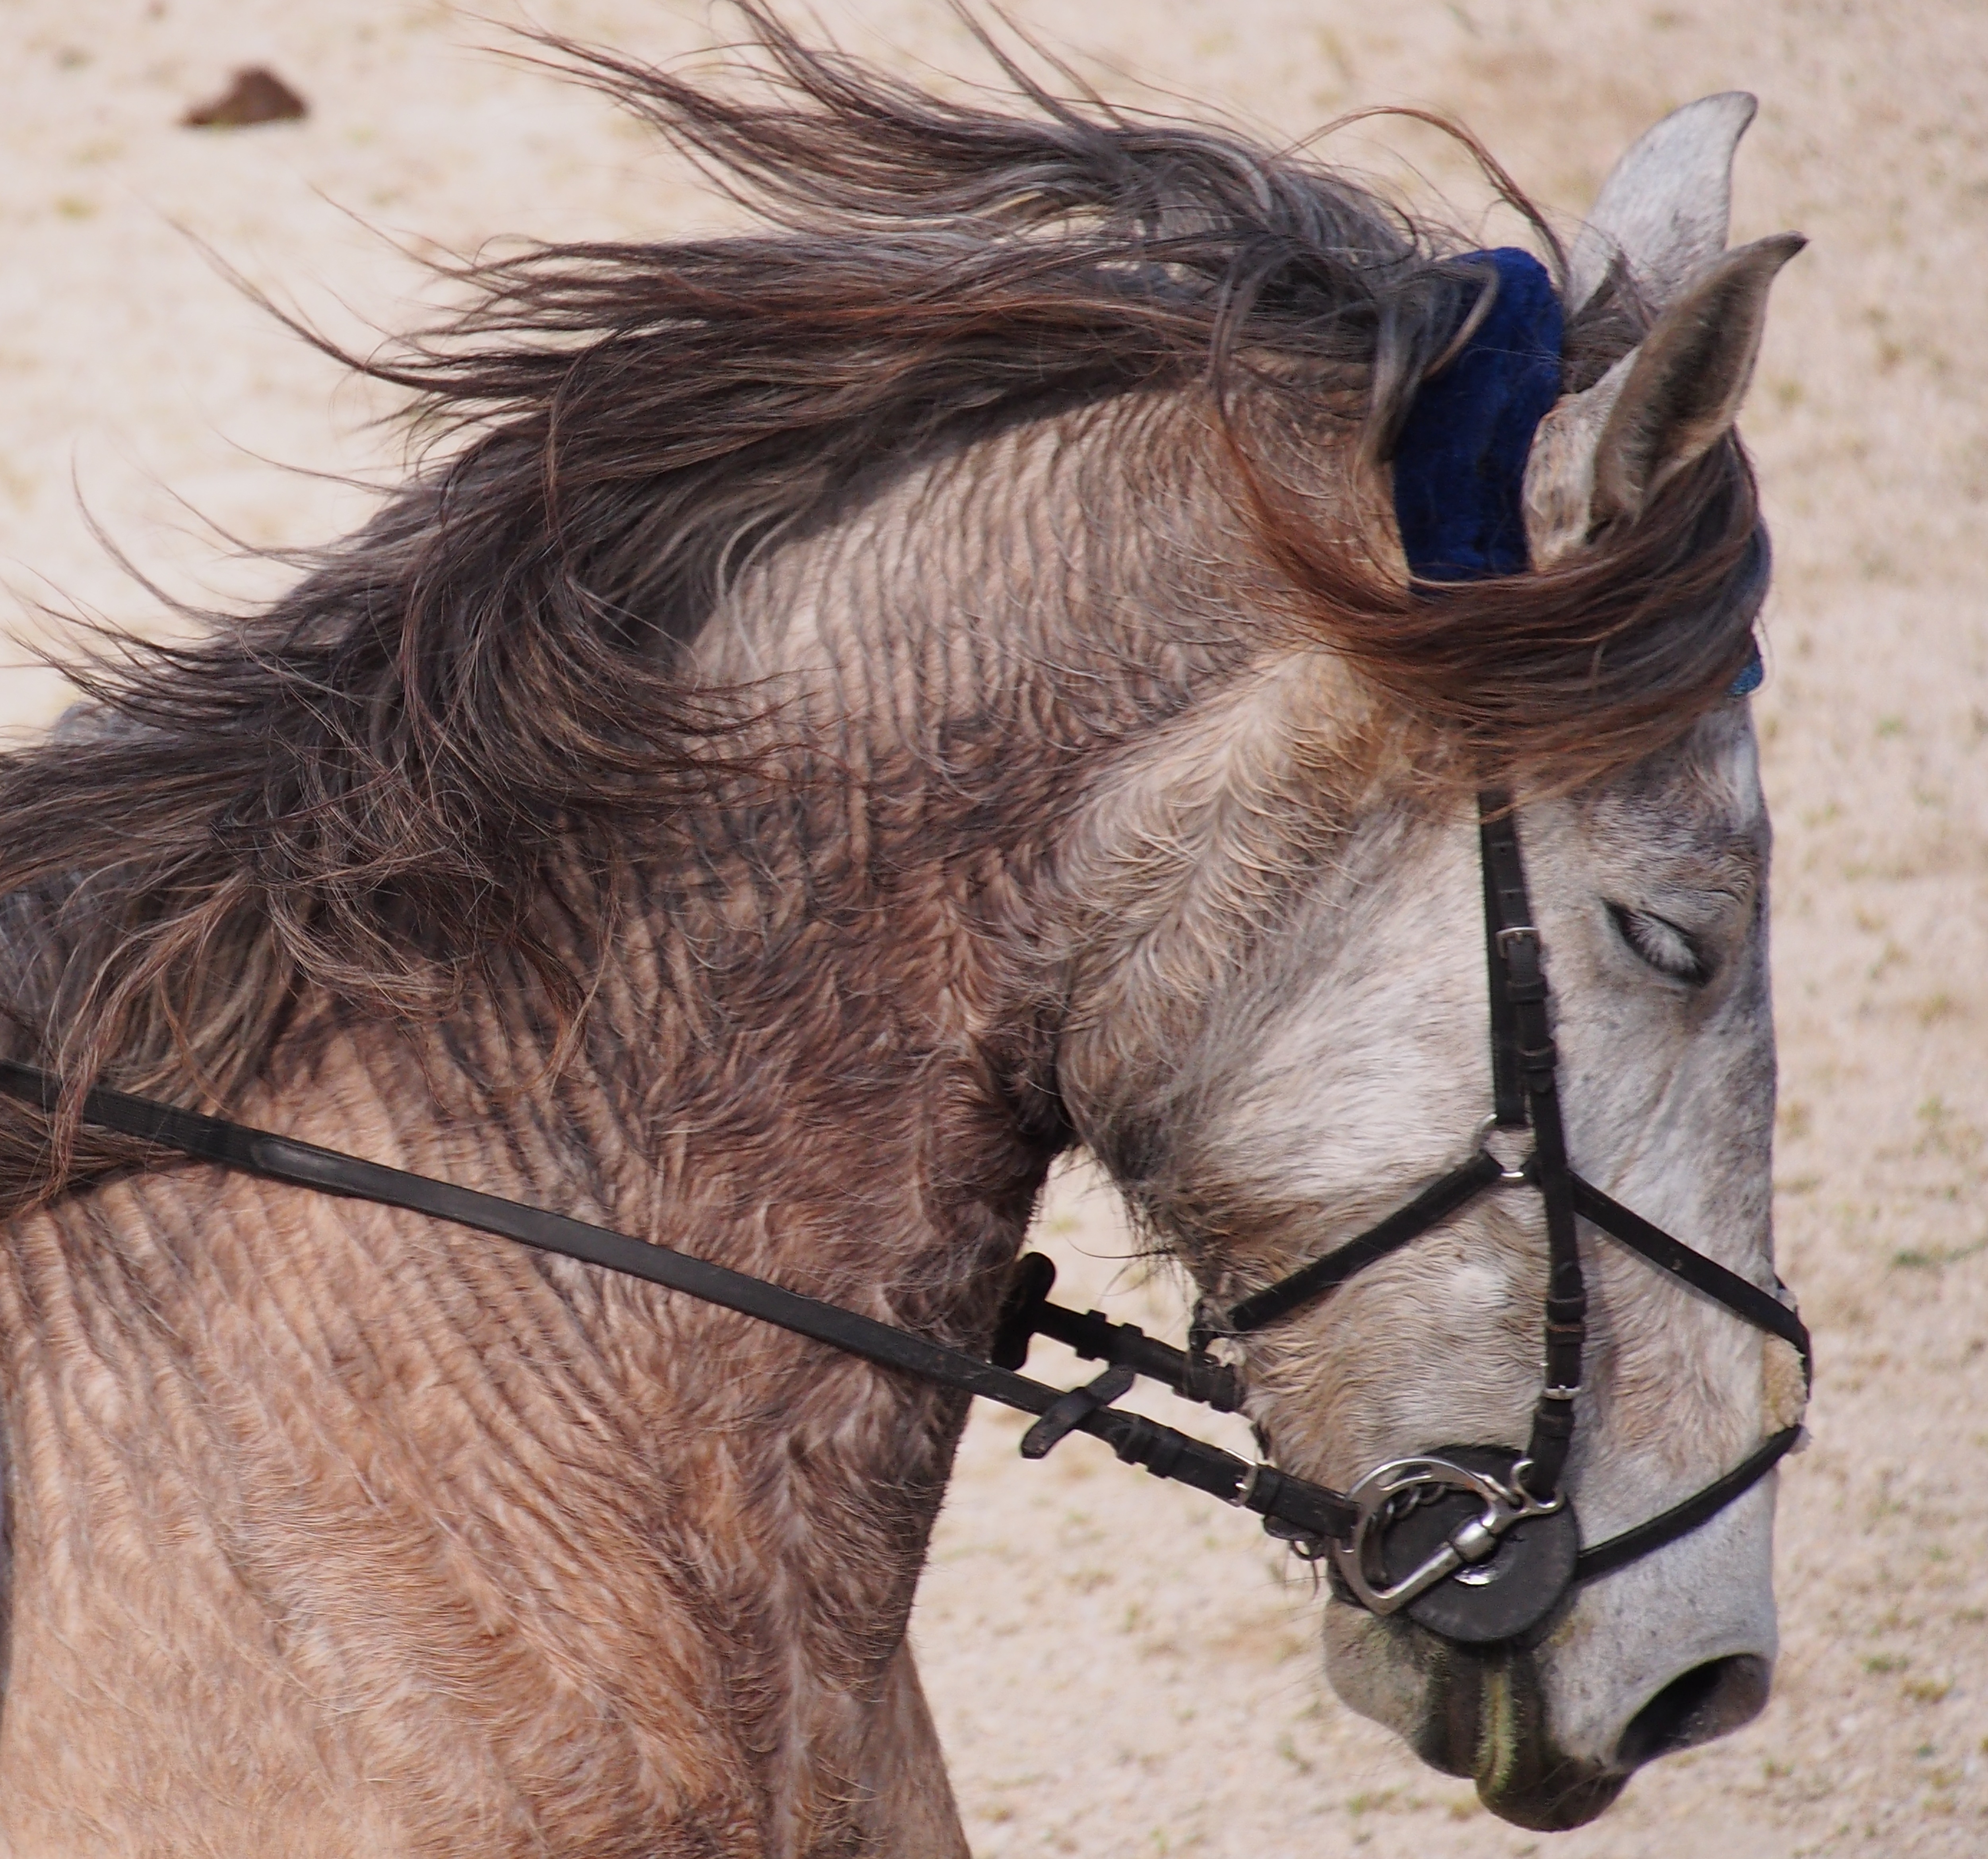
horse, rein, mammal, stallion, mane, bridle, animals, head, mare, halter, horse like mammal, mustang horse